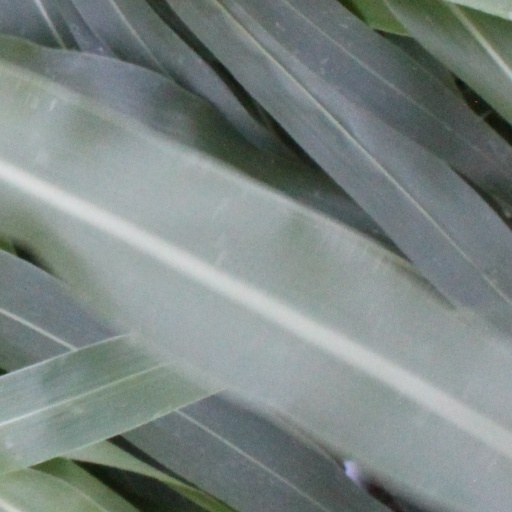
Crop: sorghum